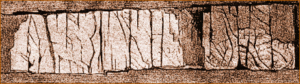
Runamo
Jens Jacob Asmussen Worsaaes illustration
Runamo er en klippe, som ligger vest for Ronneby i Blekinge. Ordet Runamo betyder bakken med runer på. Den blev for første gang beskrevet i Saxo Grammaticus Gesta Danorum omkring år 1200.